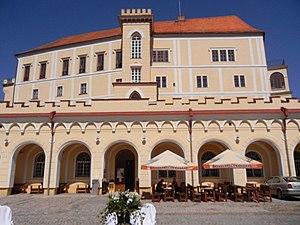
Letovice est une ville du district de Blansko, dans la région de Moravie-du-Sud, en République tchèque. Sa population s'élevait à 6 744 habitants en 2018.